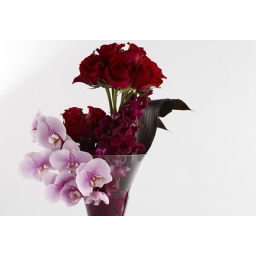
Worship Luxury Inc.'s sexy red &amp;amp; pink arrangement. Roses &amp;amp; orchids in a tall fluted glass vase.